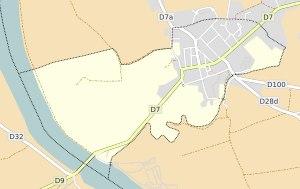
Thoissey est une commune française du département de l'Ain et située dans la région Auvergne-Rhône-Alpes. Jusqu'en 2015, elle était le chef-lieu du canton qui portait son nom et appartient depuis au canton de Châtillon-sur-Chalaronne.